Spy vs. Spy III: Arctic Antics

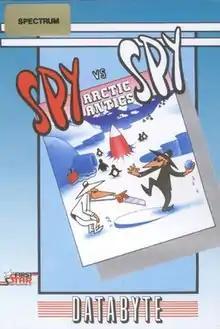

Spy vs. Spy III: Arctic Antics is the third game in the "Spy vs. Spy" series. The game was developed by First Star Software.